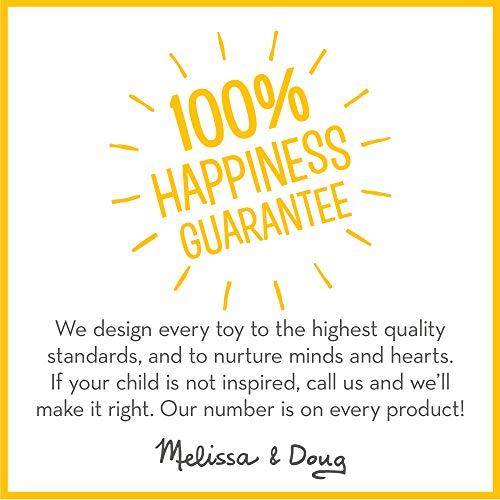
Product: Melissa & Doug First Play Safari Animals Wooden Chunky Jigsaw Puzzle Set (4-Pack, 9.75” x 7.5” Each Puzzle, 6-9 Pieces, Great Gift for Girls and Boys - Best for 2, 3, and 4 Year Olds)
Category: Toys & Games | Puzzles | Jigsaw Puzzles
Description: WOODEN CHUNKY PUZZLE SET: This delightful set of four 6- to 9-piece wooden chunky jigsaw puzzles in a safari animal theme is sure to engage kids with its bright colors and patterns.
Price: $21.77
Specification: ProductDimensions:10.2x1.8x15.4inches|ItemWeight:2.2pounds|ShippingWeight:4.74pounds(Viewshippingratesandpolicies)|ASIN:B07QS57VG6|Itemmodelnumber:30131|Manufacturerrecommendedage:24months-4years